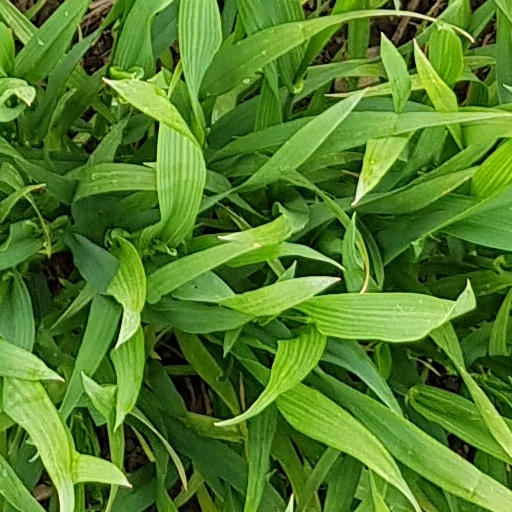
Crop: wheat